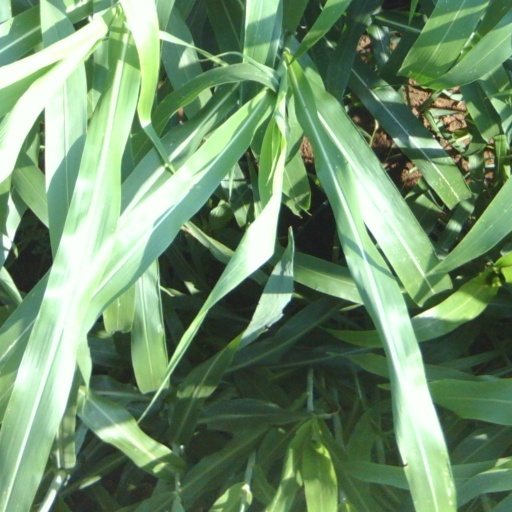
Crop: sorghum